Effects of the 1928 Okeechobee hurricane in Florida

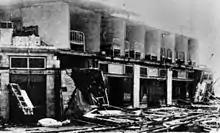
Photograph depicting an entire sidewall stripped from a hotel

Offshore Palm Beach, two Coast Guard cutters from Fernandina Beach, "188" and "230", encountered rough seas generated by the hurricane. Their skippers and crews painstakingly moved the ships into Lake Worth through an inlet. Several holes were punctured in "188" and the ship lost its rudder, while "230" lost its steering gear and about of keel.